Sarah Polk Fall

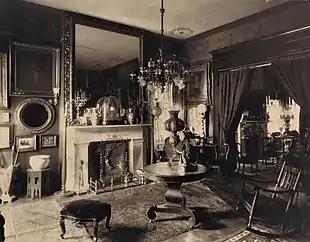

Sallie fell ill in 1924 and died July 22, at the age of 77. Newspapers throughout the country published "The Adopted daughter of President Polk Dies." The vast majority of the items she did not donate to the Library of Congress or the Smithsonian were left to her daughter, Saidee. Shortly before her death she helped her daughter Saidee found the "James K. Polk Memorial Association" along with other Nashville women, with the main intent of preserving the president's legacy.